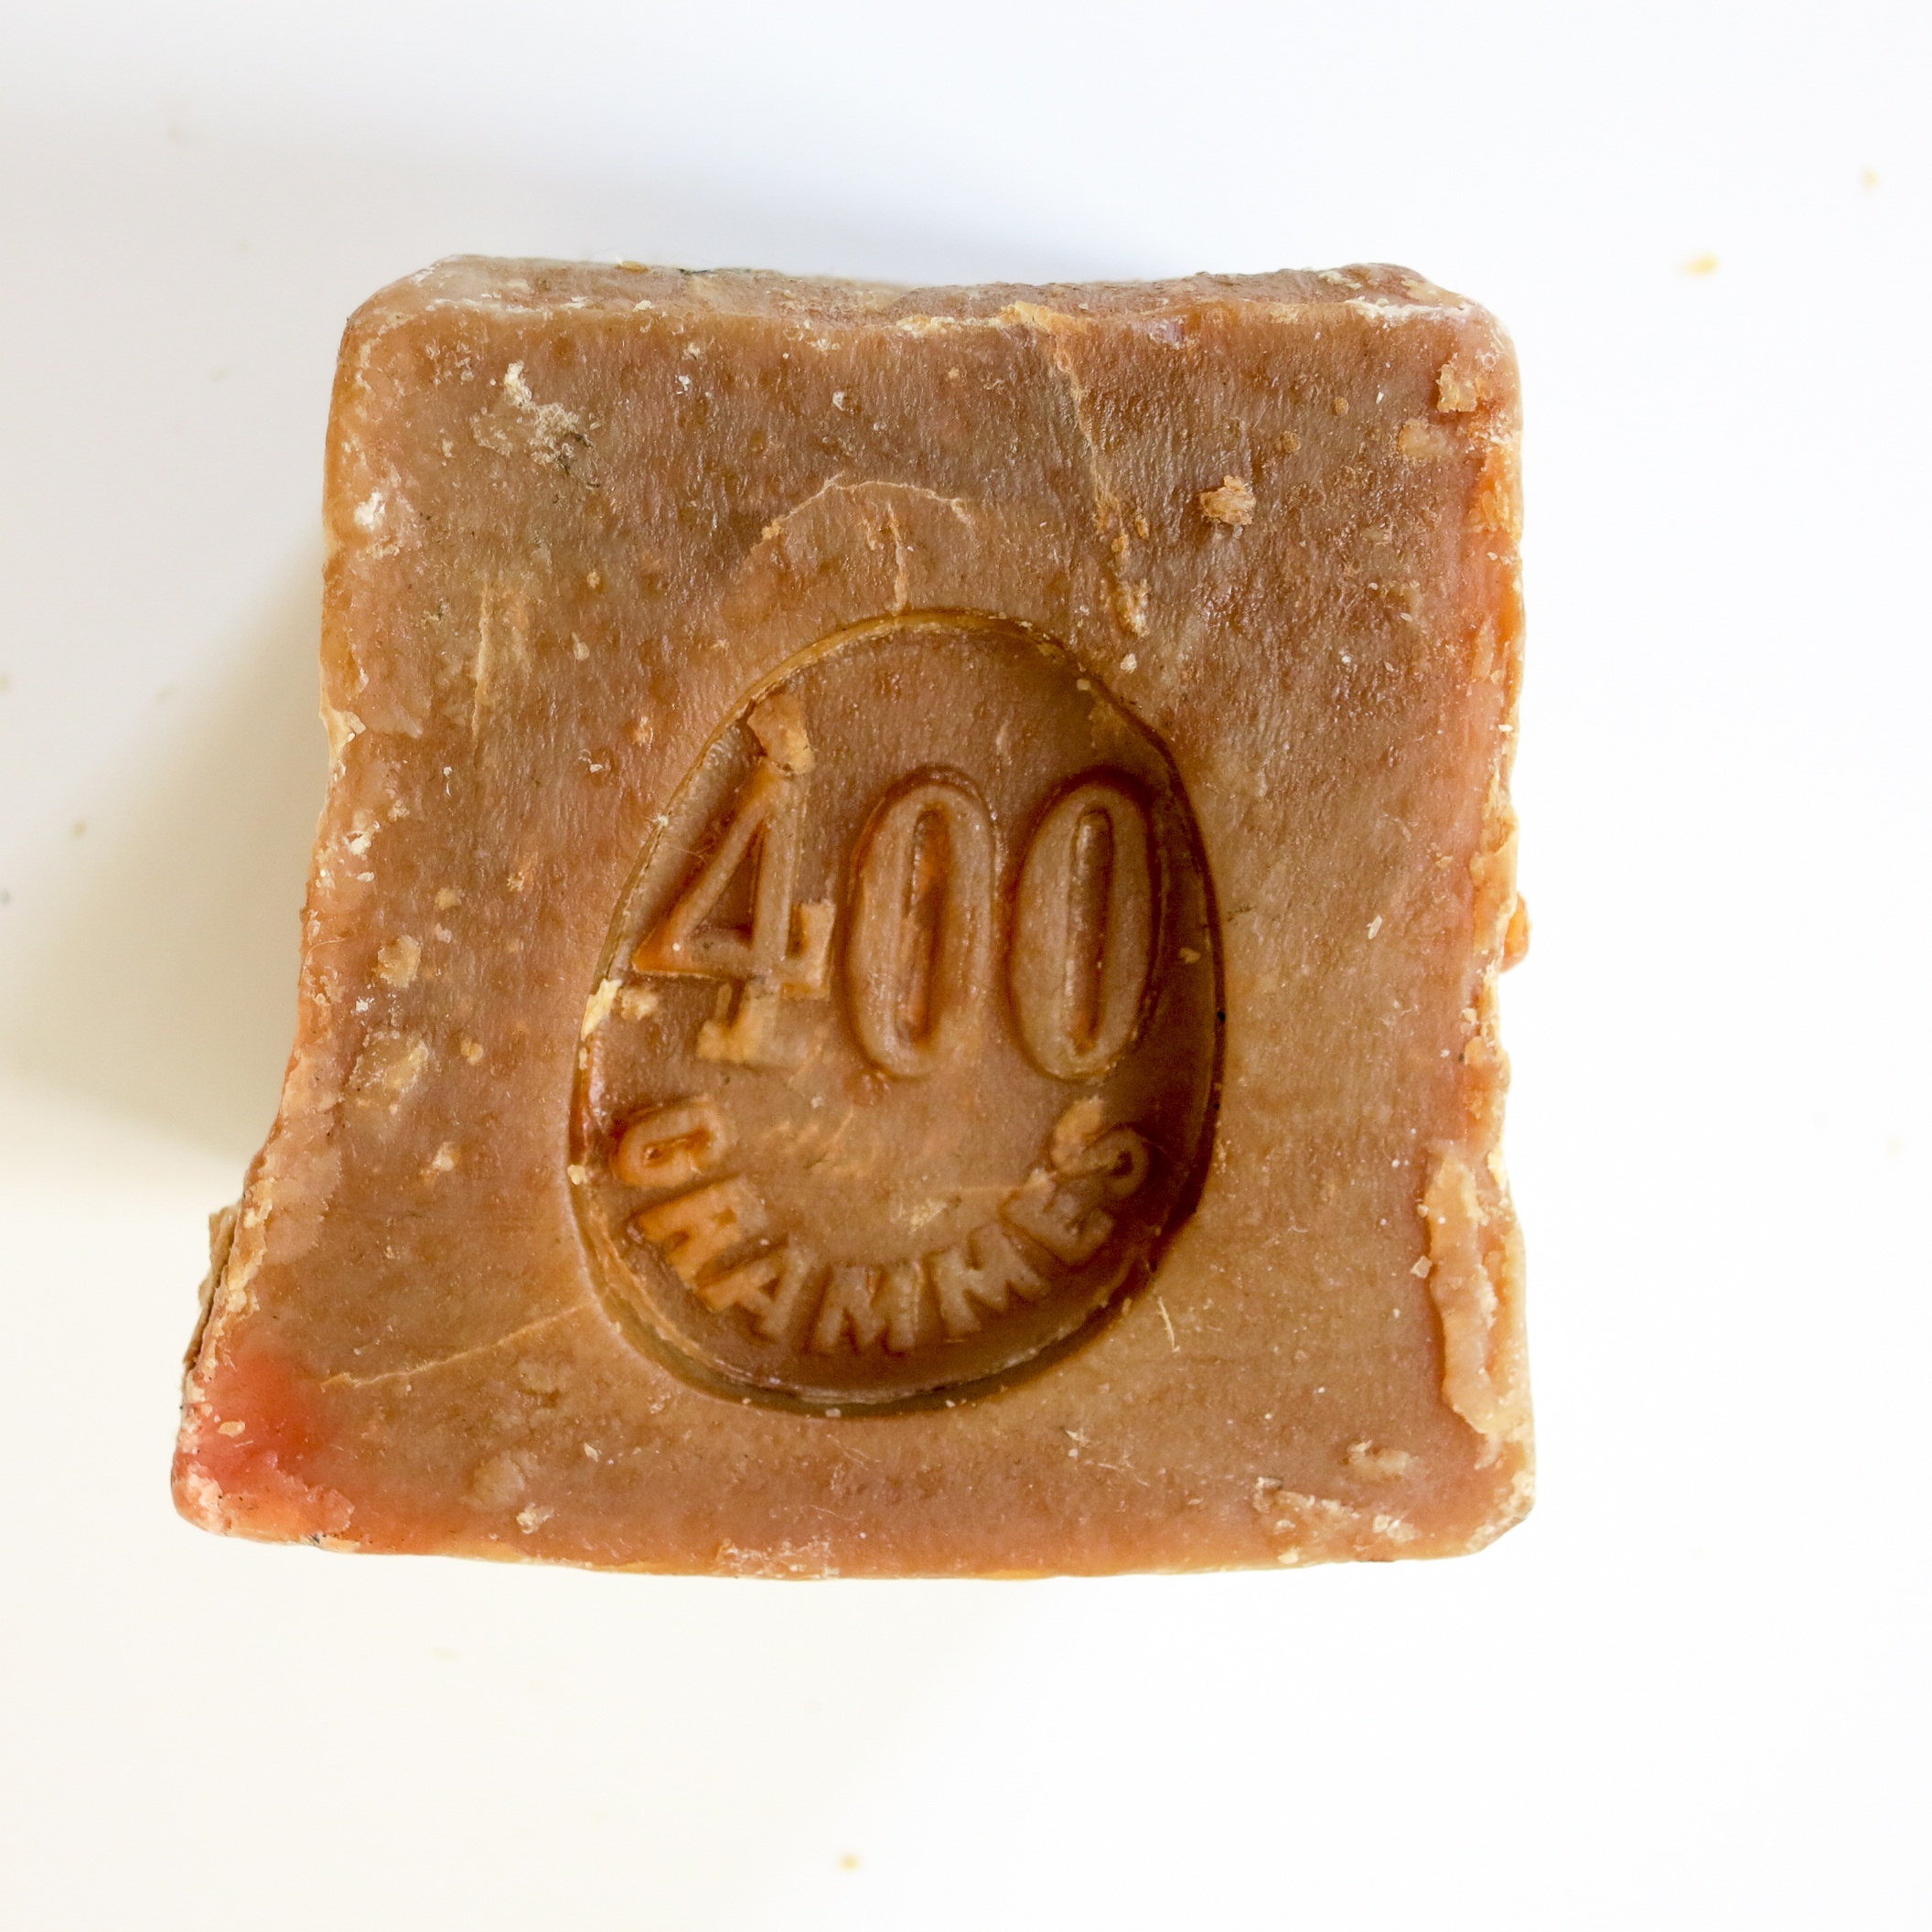
food, natural, care, soap, marseille, marseille soap, bar of soap